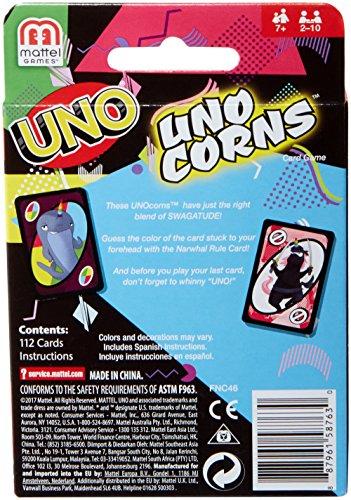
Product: UNOcorns Card Game
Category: Toys & Games | Games & Accessories | Card Games
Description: When you're down to one card, don't forget to yell "UNO".
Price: $6.79
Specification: ProductDimensions:0.8x3.6x5.7inches|ItemWeight:5.6ounces|ShippingWeight:5.6ounces(Viewshippingratesandpolicies)|ASIN:B079KB49VS|Itemmodelnumber:FNC46|Manufacturerrecommendedage:7-11years